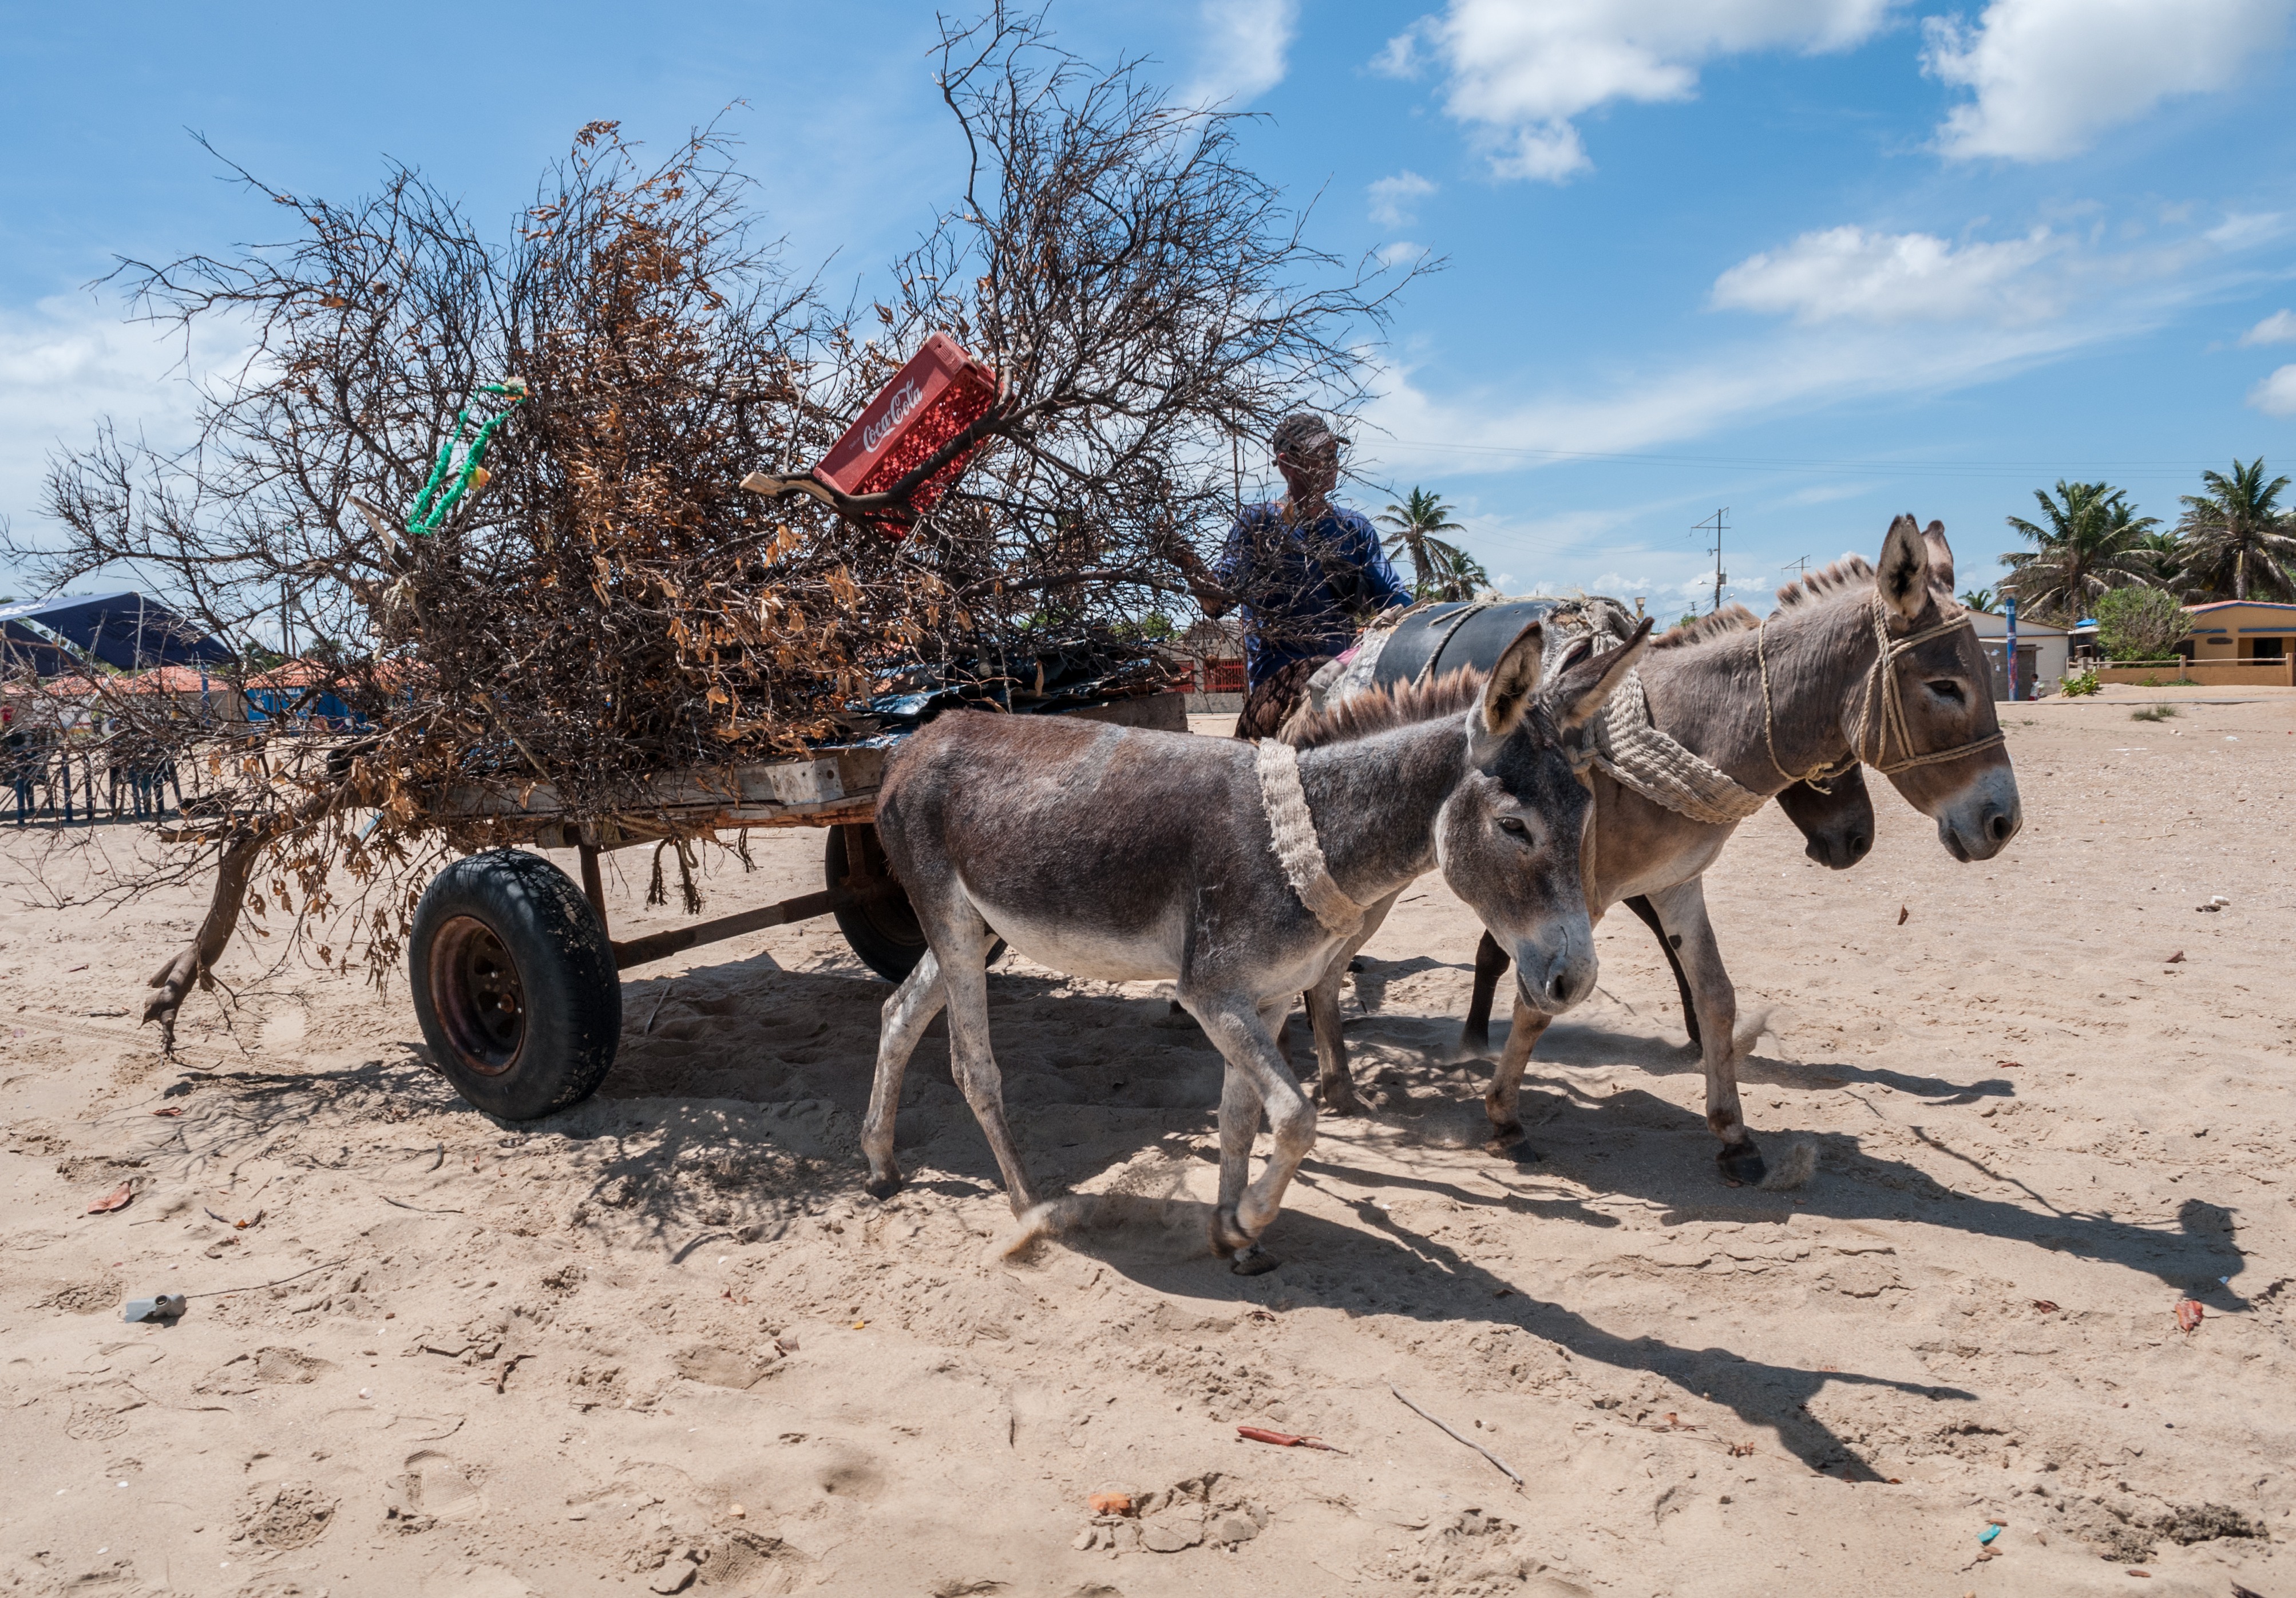
man, landscape, nature, sand, silhouette, sky, cart, countryside, country, village, camel, vehicle, donkey, outside, clouds, venezuela, donkeys, pack animal, horse like mammal, arabian camel, isla san carlos